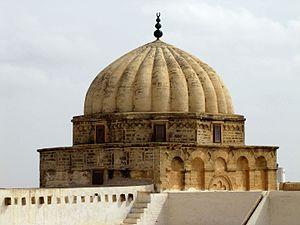
Vue extérieure de la coupole du mihrab dans la Grande Mosquée de Kairouan, Tunisie.
La Grande Mosquée de Kairouan, également appelée mosquée Oqba Ibn Nafi en souvenir de son fondateur Oqba Ibn Nafi, est l'une des principales mosquées de Tunisie située à Kairouan. Historiquement première métropole musulmane du Maghreb, Kairouan, dont l'apogée sur les plans politique et intellectuel se situe au IXᵉ siècle, est réputée comme étant le centre spirituel et religieux de la Tunisie ; elle est aussi parfois considérée comme la quatrième ville sainte de l'islam sunnite.